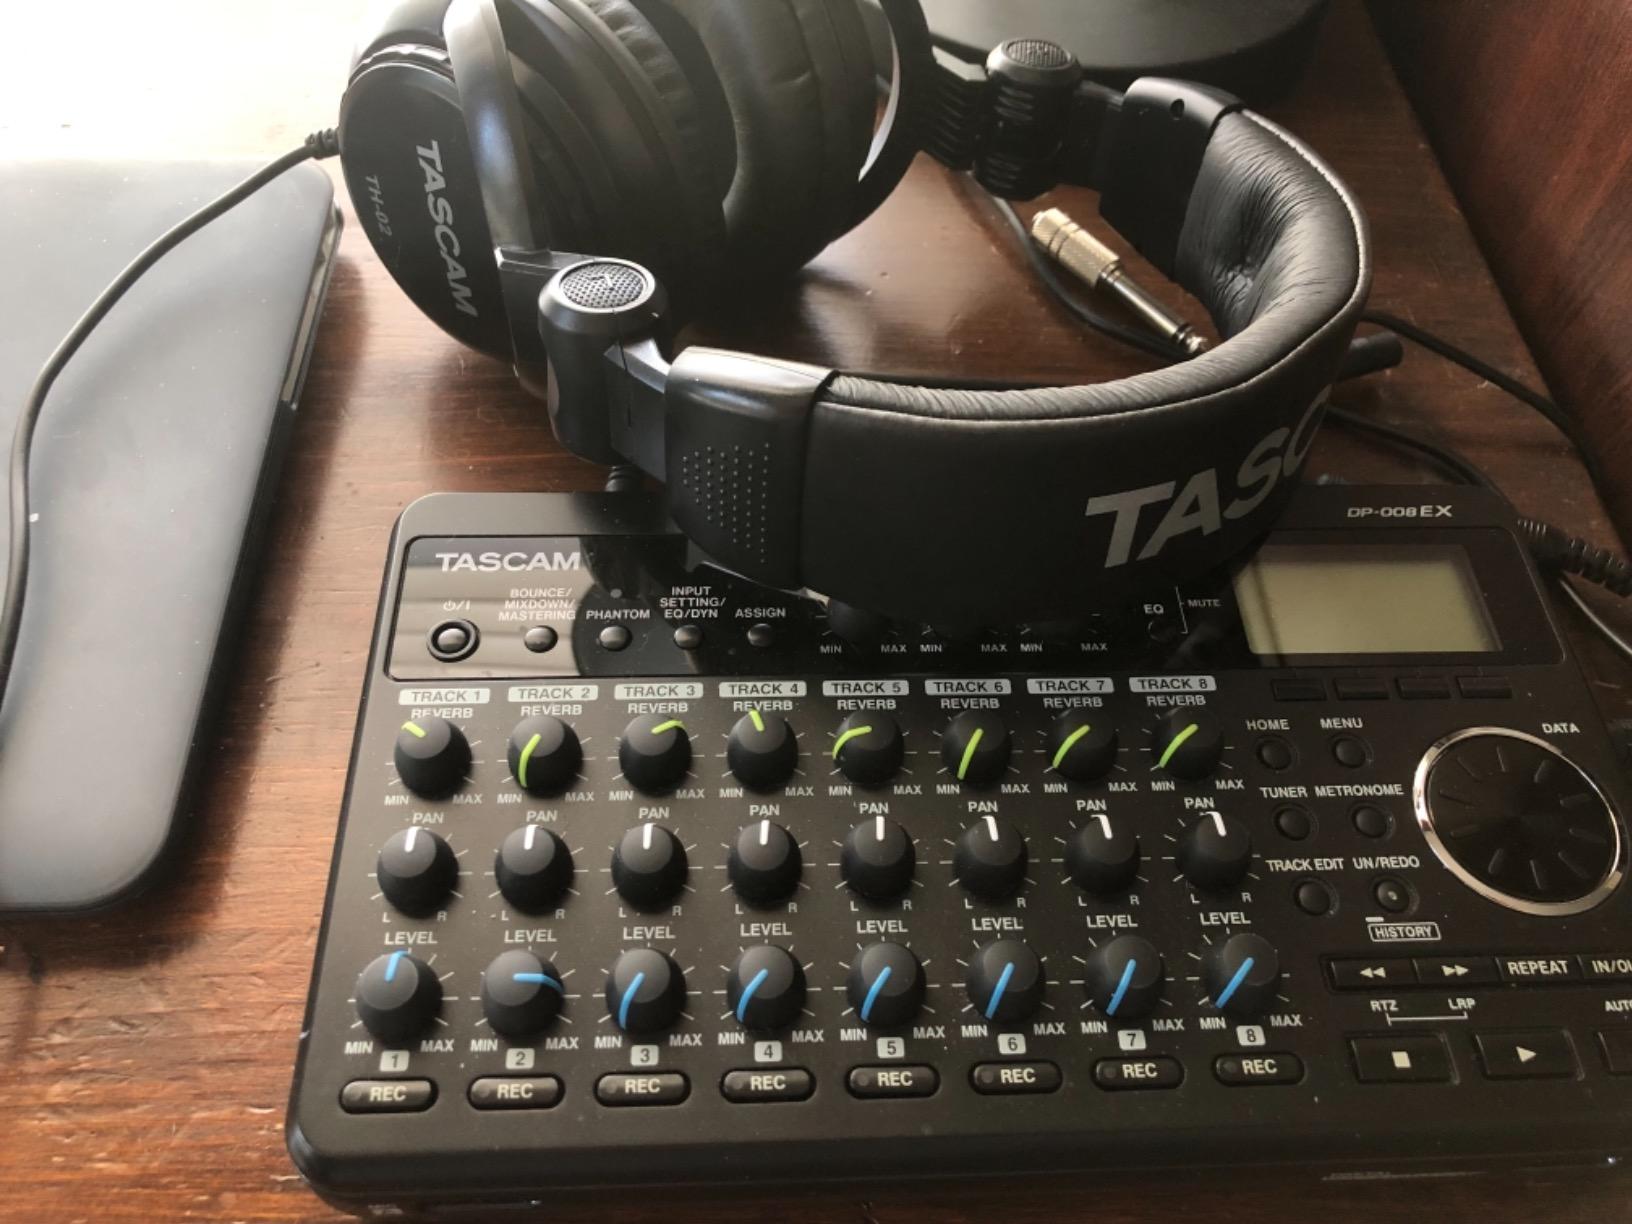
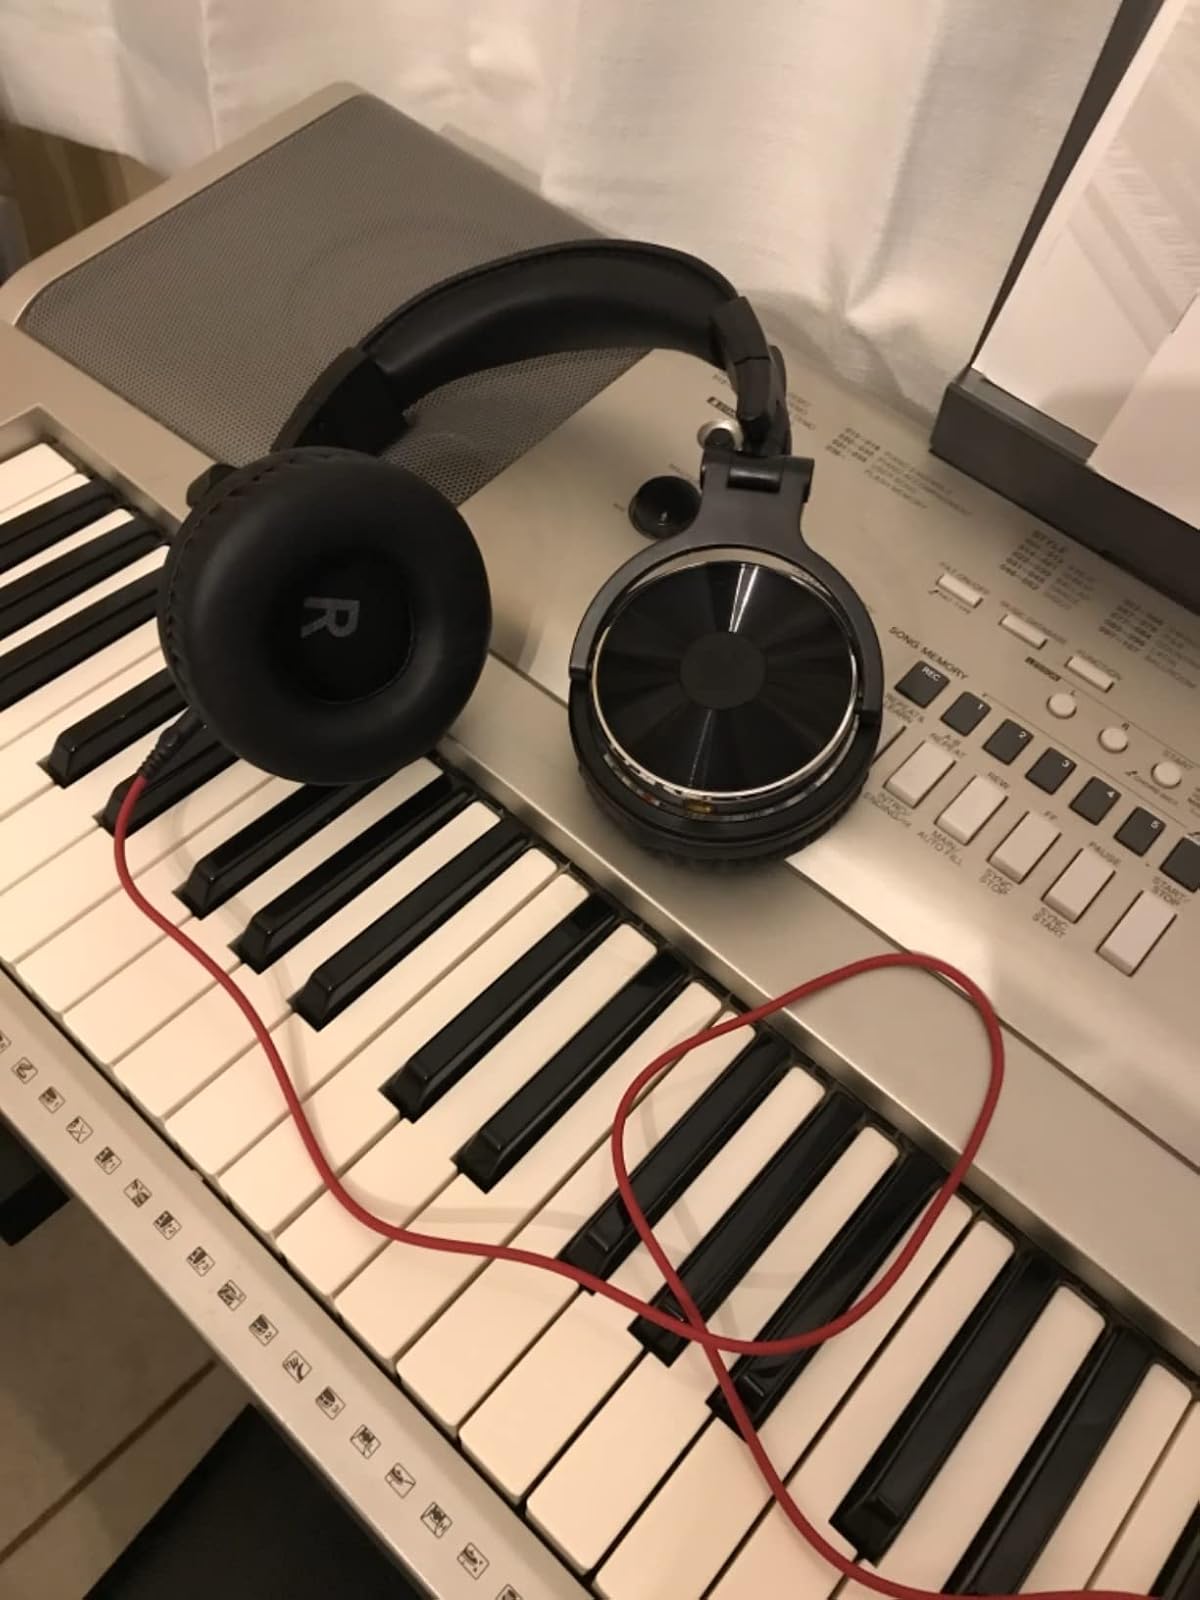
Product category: headphones
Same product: no